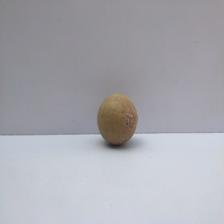
Size: Small